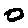
Label: 0